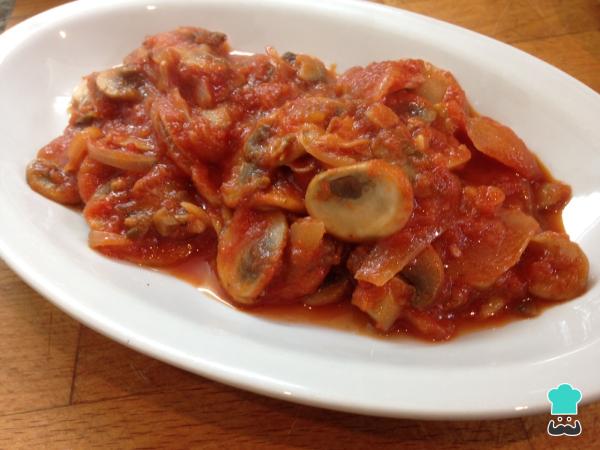
Ya puedes servir los champiñones en salsa de tomate, bien calentitos. Pueden acompañar este estupendo solomillo con puré de boniato, o bien este solomillo de cerdo con zanahorias y espinacas. No te olvides del vino tinto y un poco de pan para mojar... ¡A disfrutar!